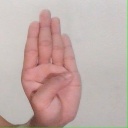
अक्षर: ब